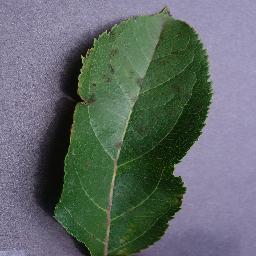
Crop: apple
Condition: scab